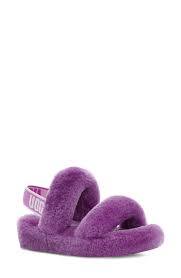
Waste category: shoes